Nos. 600–626 Shanghai Street

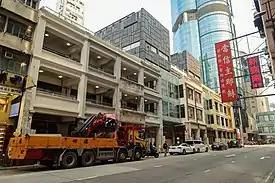
Nos. 600–626 Shanghai Street in 2019.

Nos. 600–626 Shanghai Street, or more specifically Nos. 600, 602, 604, 606, 612, 614, 620, 622, 624 and 626, is a group of ten pre-war shophouses ("tong-lau") in the Mong Kok section of Shanghai Street, in Hong Kong, that have been listed as Grade I historical buildings for their historical value.